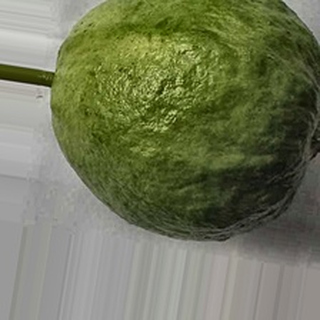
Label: healthy_guava